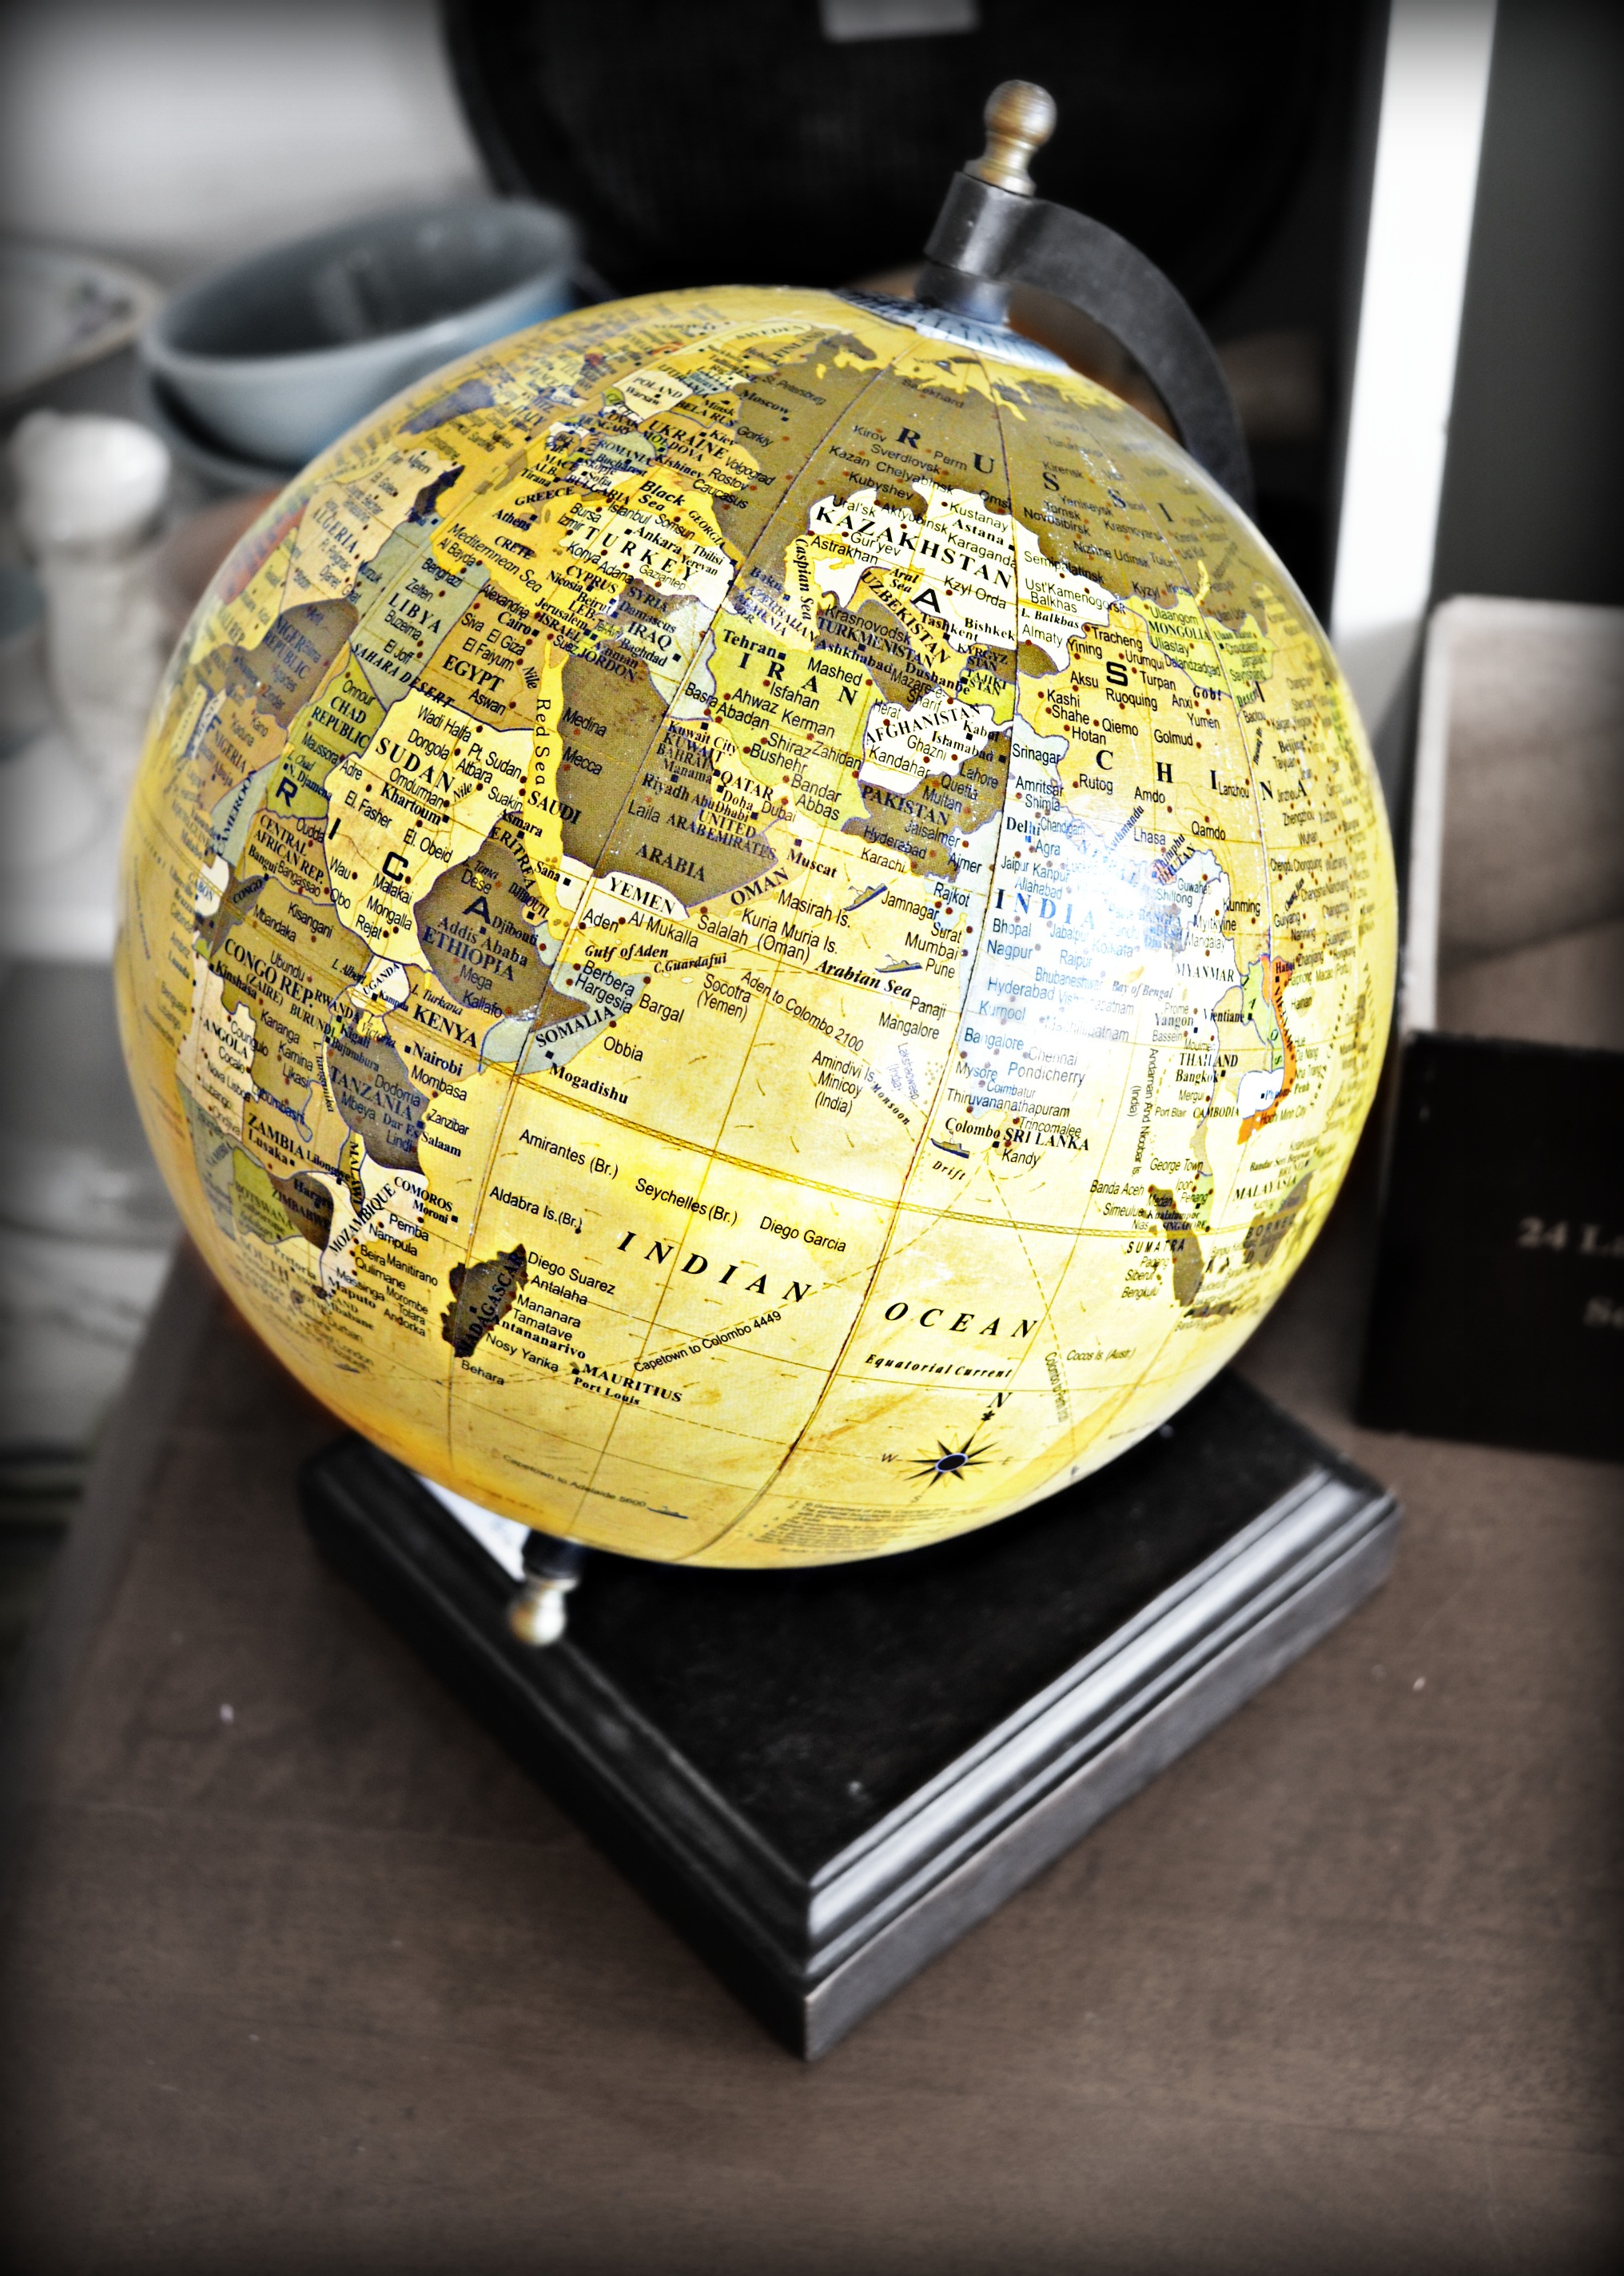
vintage, land, travel, yellow, map, circle, globe, world, earth, ball, sphere, 3d, planet, shape, global, world globe